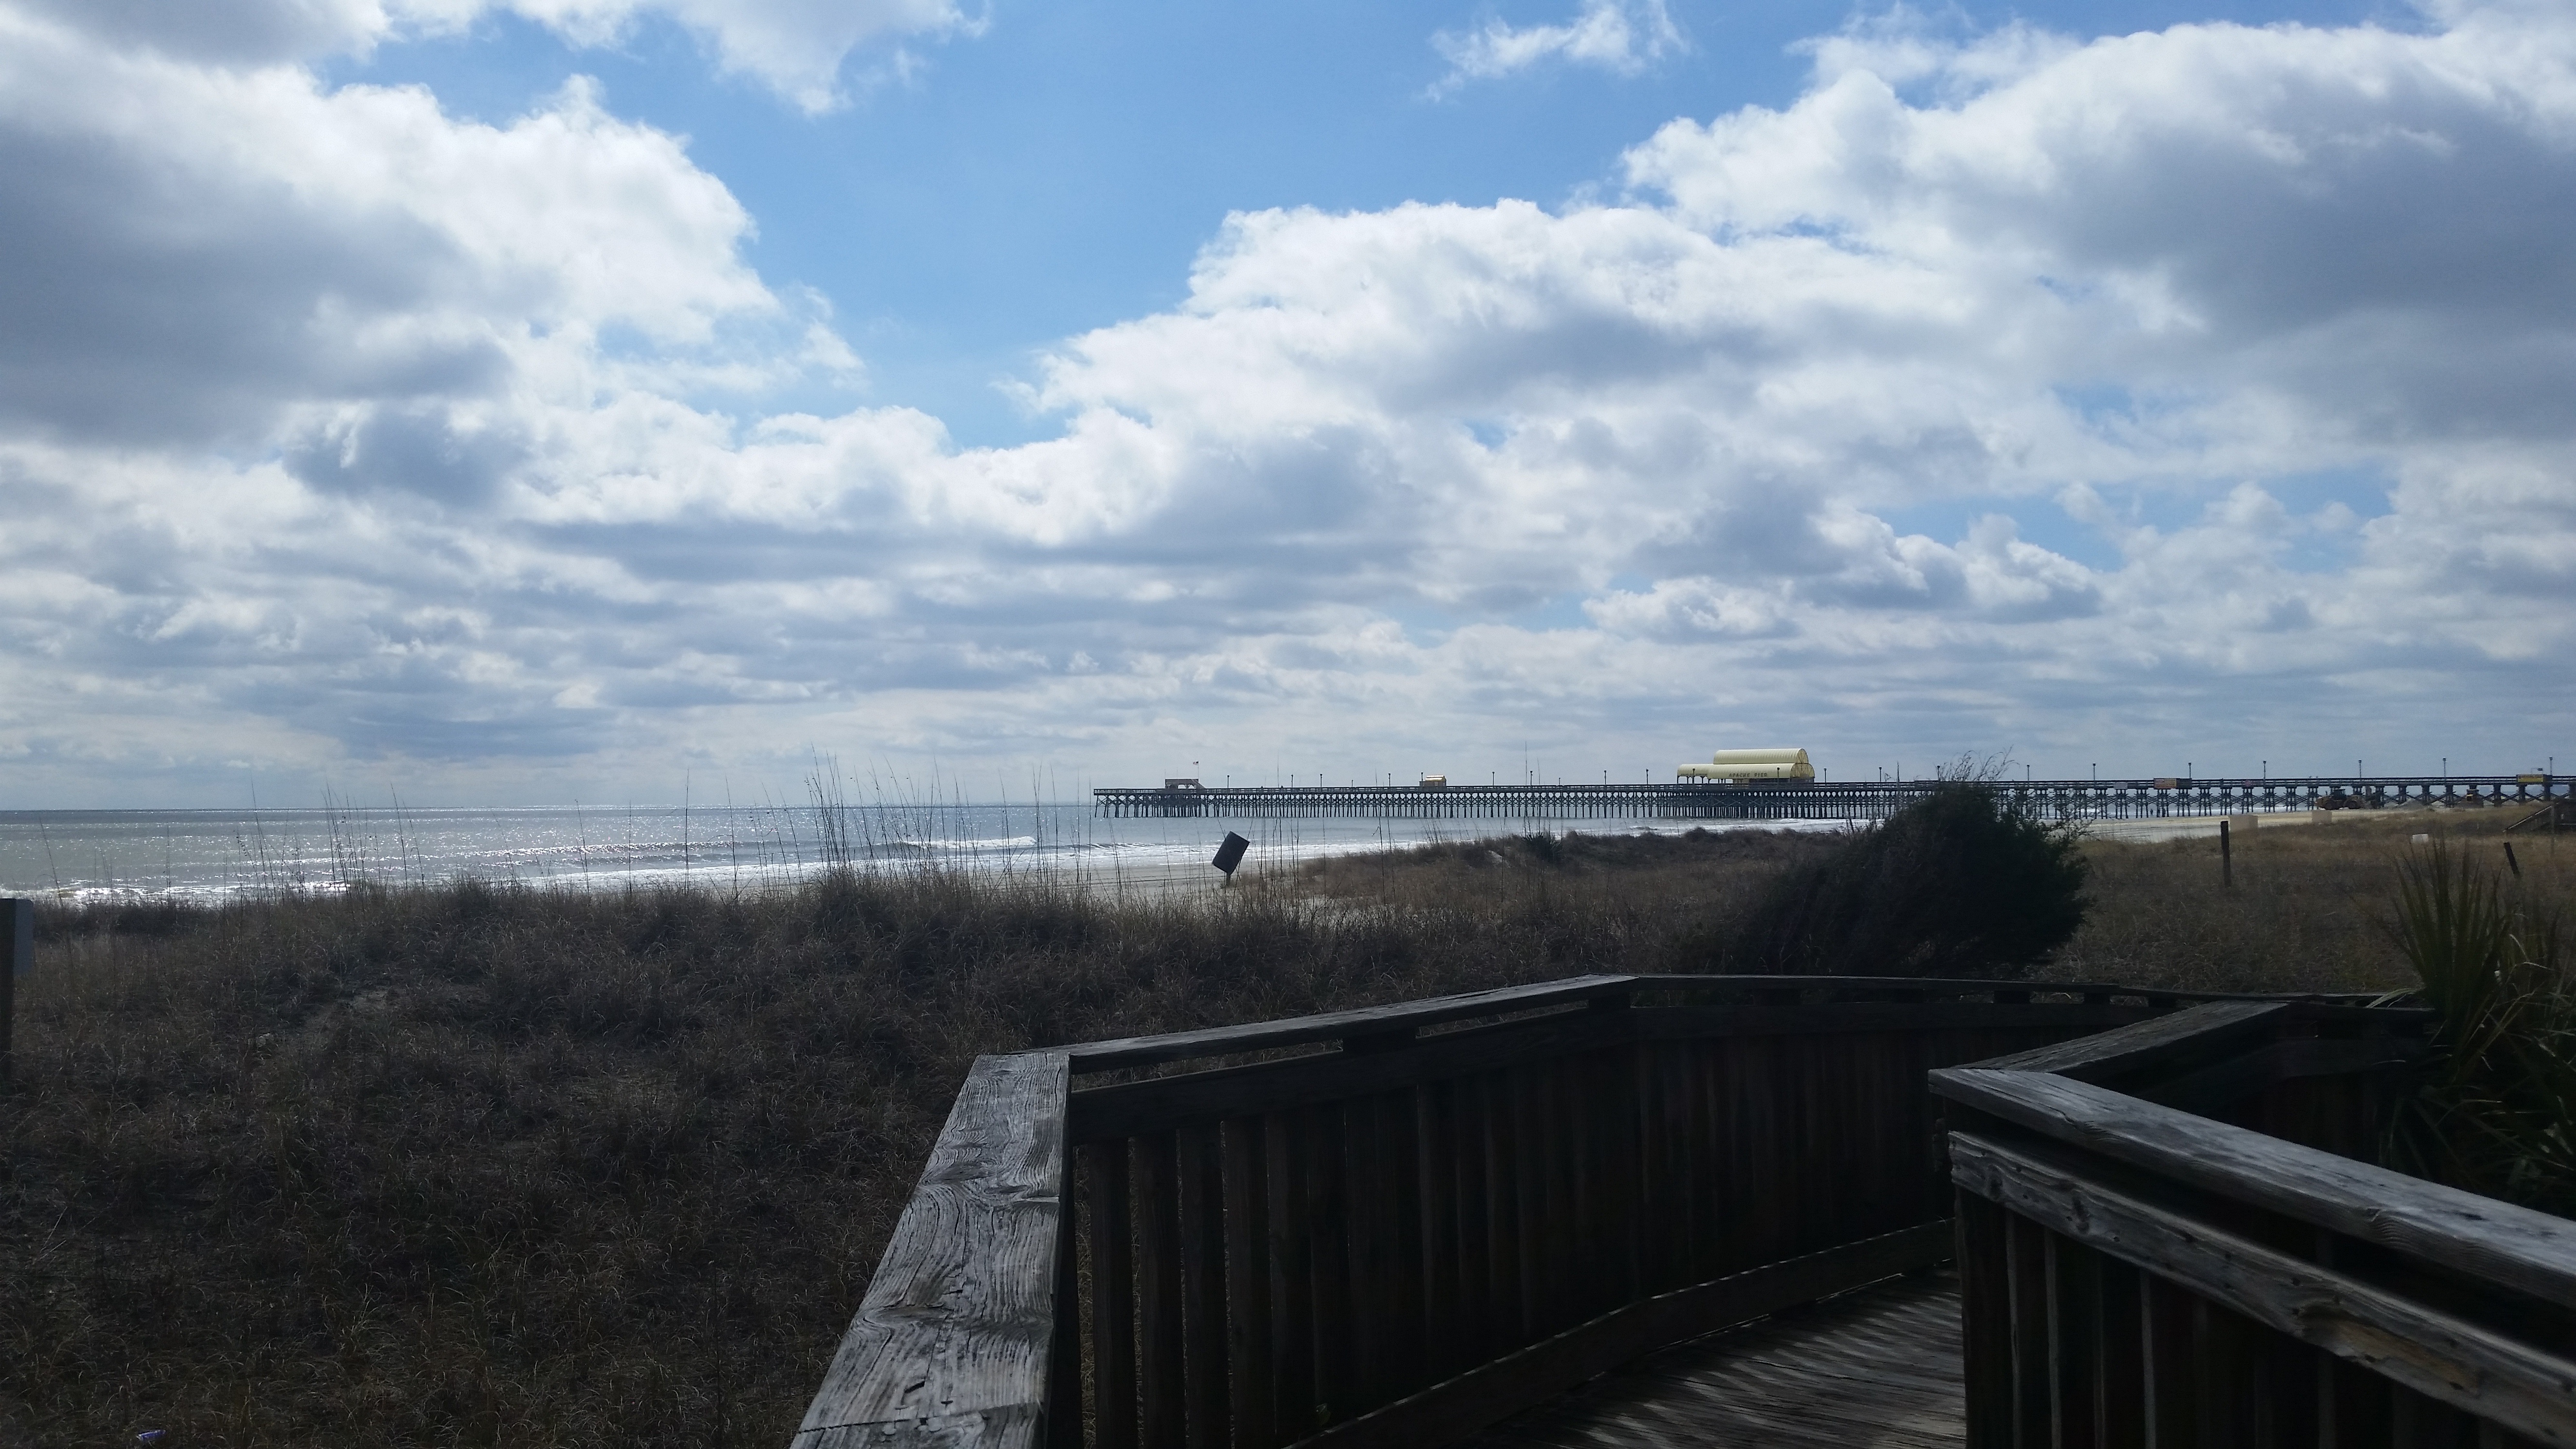
sea, coast, horizon, cloud, sky, bridge, highway, walkway, reservoir, waterway, infrastructure